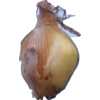
Label: onion